Morrill Science Center

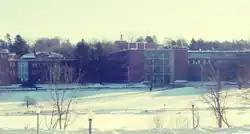
Morrill Science Center

The Justin S. Morrill Science Center, more commonly known as the Morrill Science Center is a research center, lecture hall, and faculty office complex serving the College of Natural Sciences at the University of Massachusetts Amherst. It comprises four buildings that contain research laboratories for several different programs, including the biochemistry, biology, geosciences, microbiology, and public health departments.